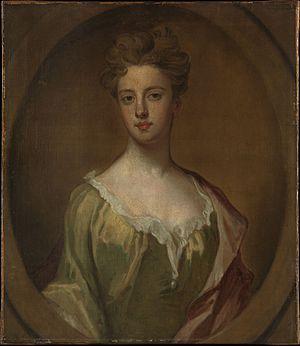
Charles Berkeley, 2ᵉ comte de Berkeley, KB, PC, FRS était un noble et diplomate britannique, connu sous le nom de sir Charles Berkeley de 1661 à 1679 et portant le titre de vicomte Dursley de 1679 à 1698.